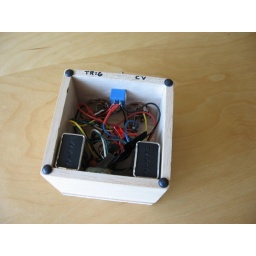
electronic drum synth trigger built in a recycled wooden box